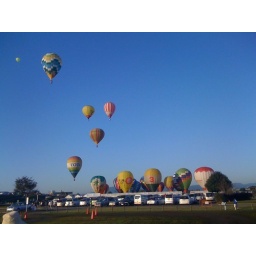
Oct. 12, 2009. Beautiful blue sky day to go &amp;quot;up, up and away&amp;quot; in a hot air balloon.